Theerthamalai

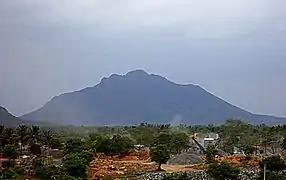
View of Theerthamalai from Harur

Theerthamalai is an important sacred place in Harur taluk of Dharmapuri district, located in Tamil Nadu, India. The name "Theerthamalai" in Tamil means "Hill with Holy Water".